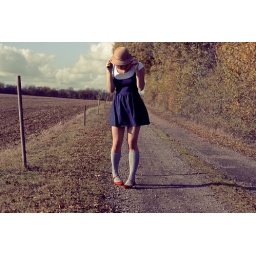
The adventures of the girl in the red shoes